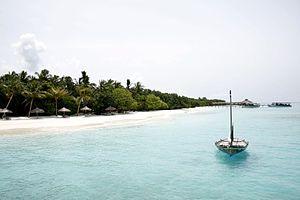
Fonimagoodhoo est une île des Maldives située dans l'atoll Maalhosmadulu Sud, dans la subdivision de Baa. Accueillant le Reethi Beach Resort depuis 1998, elle constitue une des nombreuses îles-hôtels des Maldives.